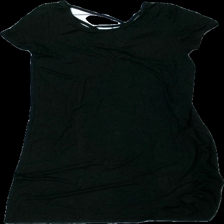
View: front
Type: Dress
Category: Ladies
Brand: Only
Colors: Black
Material: 51% Viscose 49% Cotton
Cut: Regular
Size: XS
Season: All
Price range: 50-100
Recommended usage: Reuse
Description: black dress